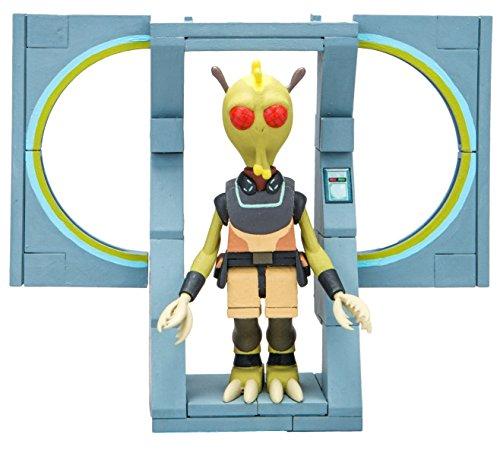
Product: McFarlane Toys Rick & Morty The Discreet Assassin Micro Construction Set Playset
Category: Toys & Games | Building Toys | Building Sets
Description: Buildable "The Discreet Assassin" micro set inspired by Dan Harmon and Justin Roiland's Rick and Morty television series.
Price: $6.91
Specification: ProductDimensions:1.9x1.3x3inches|ItemWeight:3.2ounces|ShippingWeight:3.2ounces(Viewshippingratesandpolicies)|DomesticShipping:ItemcanbeshippedwithinU.S.|InternationalShipping:ThisitemcanbeshippedtoselectcountriesoutsideoftheU.S.LearnMore|ASIN:B06Y46862T|Itemmodelnumber:12851-2|Manufacturerrecommendedage:12yearsandup